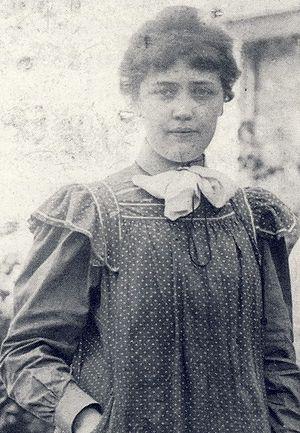
Ruth Milles, née le 19 avril 1873 à Vallentuna, et morte le 11 février 1941 à Rome, est une sculptrice, céramiste, illustratrice et poétesse suédoise.